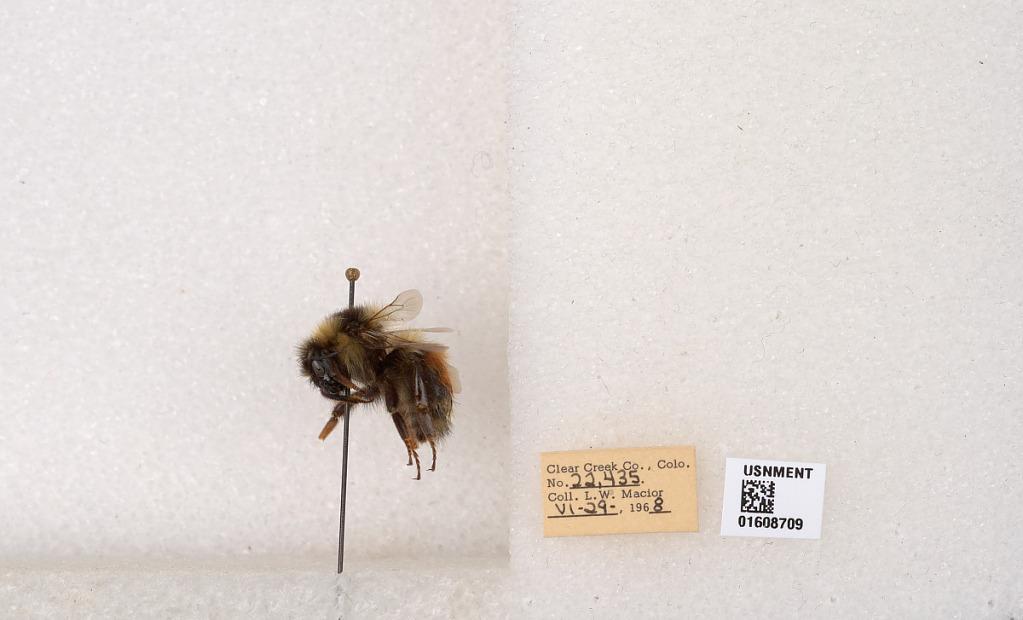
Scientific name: Bombus (Pyrobombus) sylvicola Kirby
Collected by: L. Macior
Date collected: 1968-6-29
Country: United States
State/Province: Colorado
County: Clear Creek
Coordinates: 39.6891, -105.644